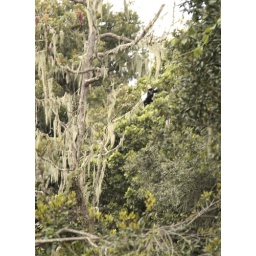
tree to tree in the forest